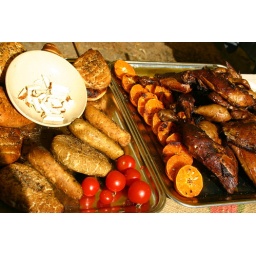
Food for sale on a stall at a street market on Gedimino Avenue, the main street in Vilnius, Lithuania. September 2009